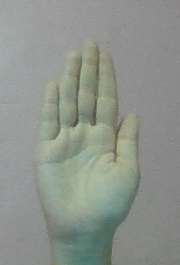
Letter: seen